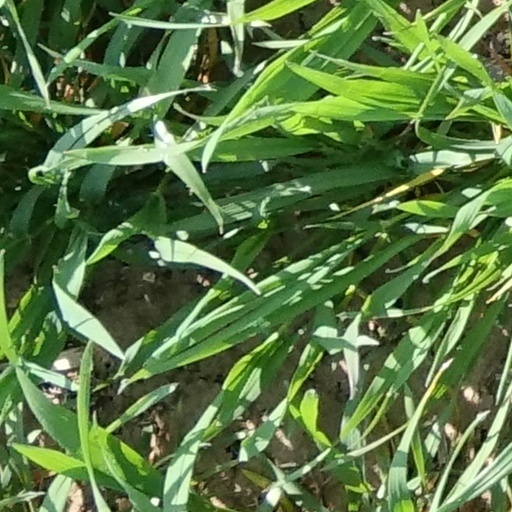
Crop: wheat